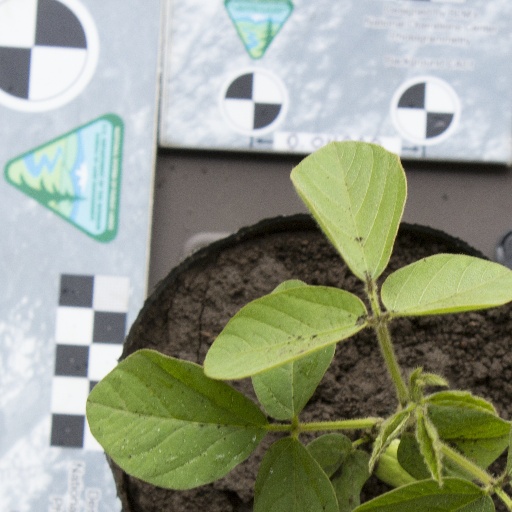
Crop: soybean